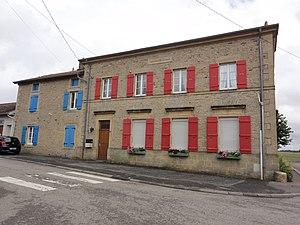
Baslieux est une commune française située dans le département de Meurthe-et-Moselle, en région Grand Est.